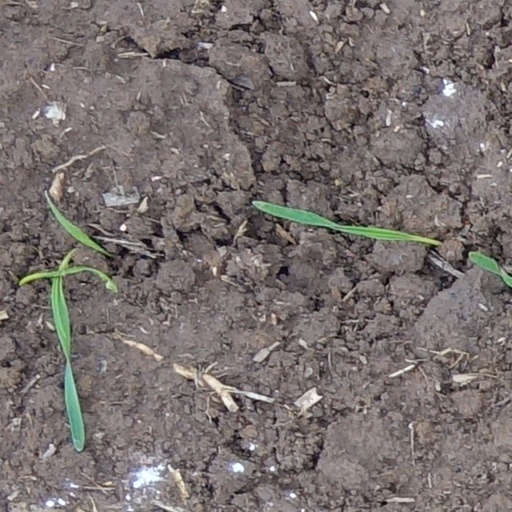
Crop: wheat